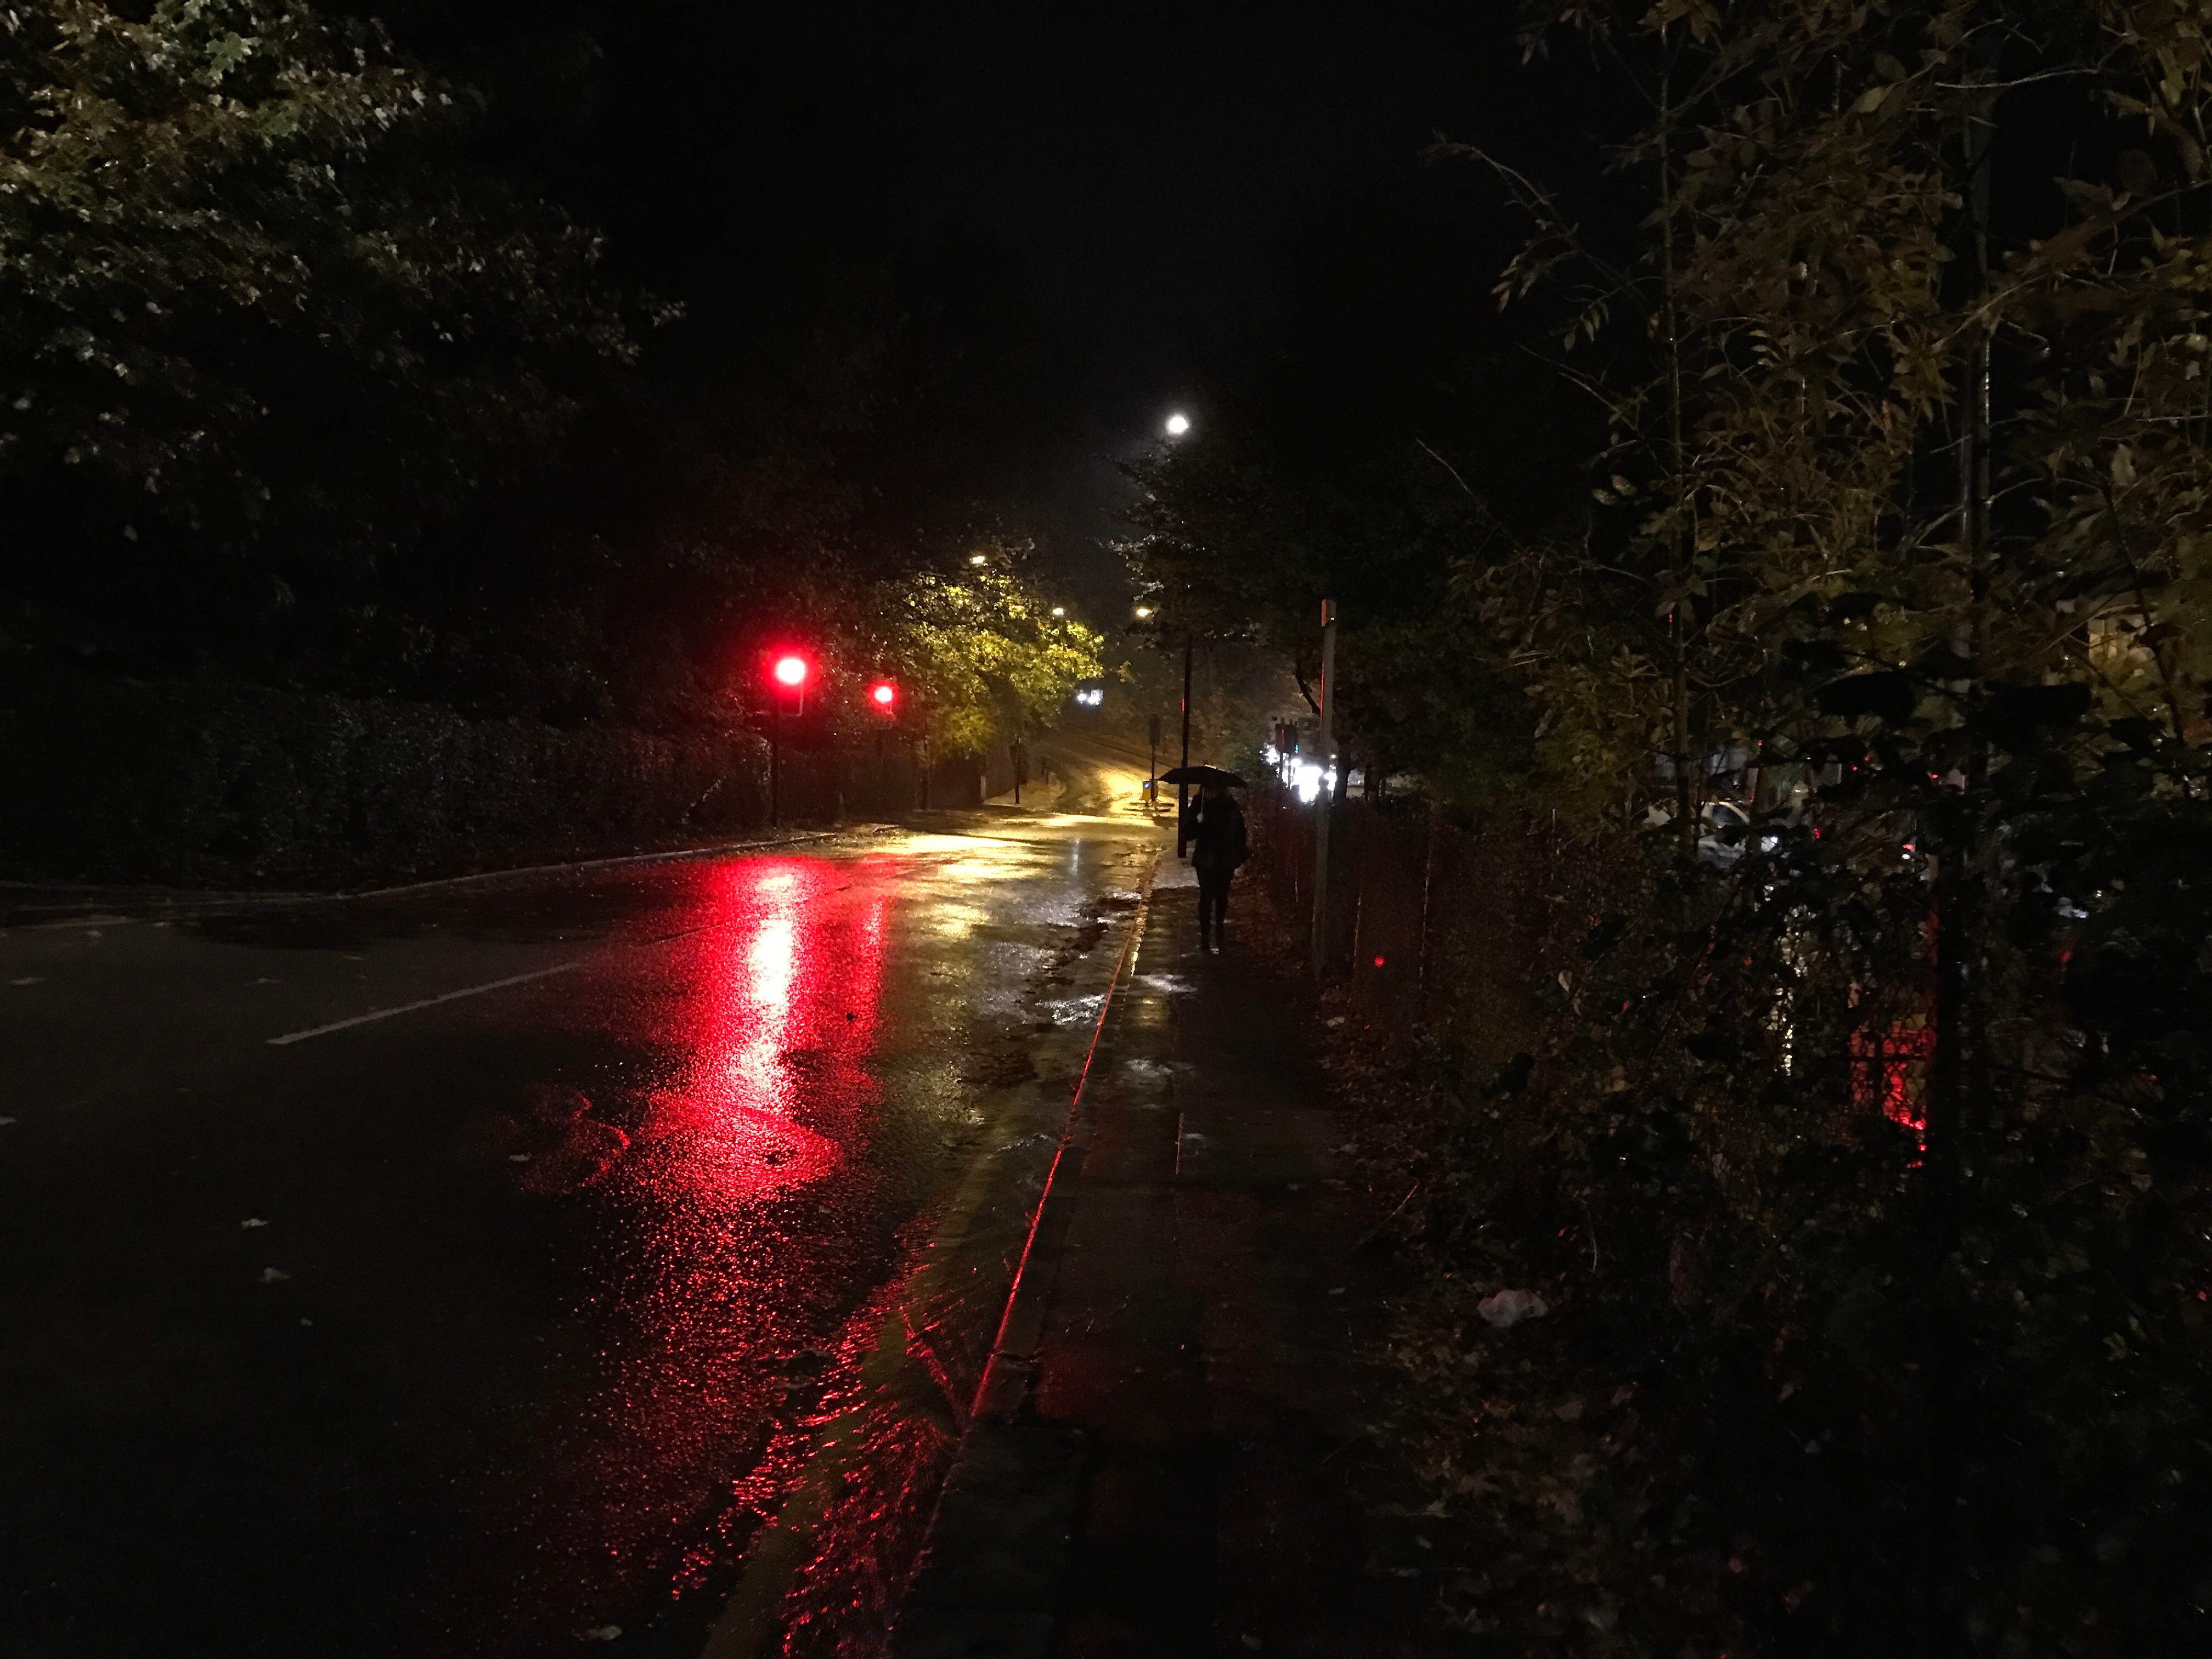
light, night, sunlight, evening, reflection, darkness, lighting